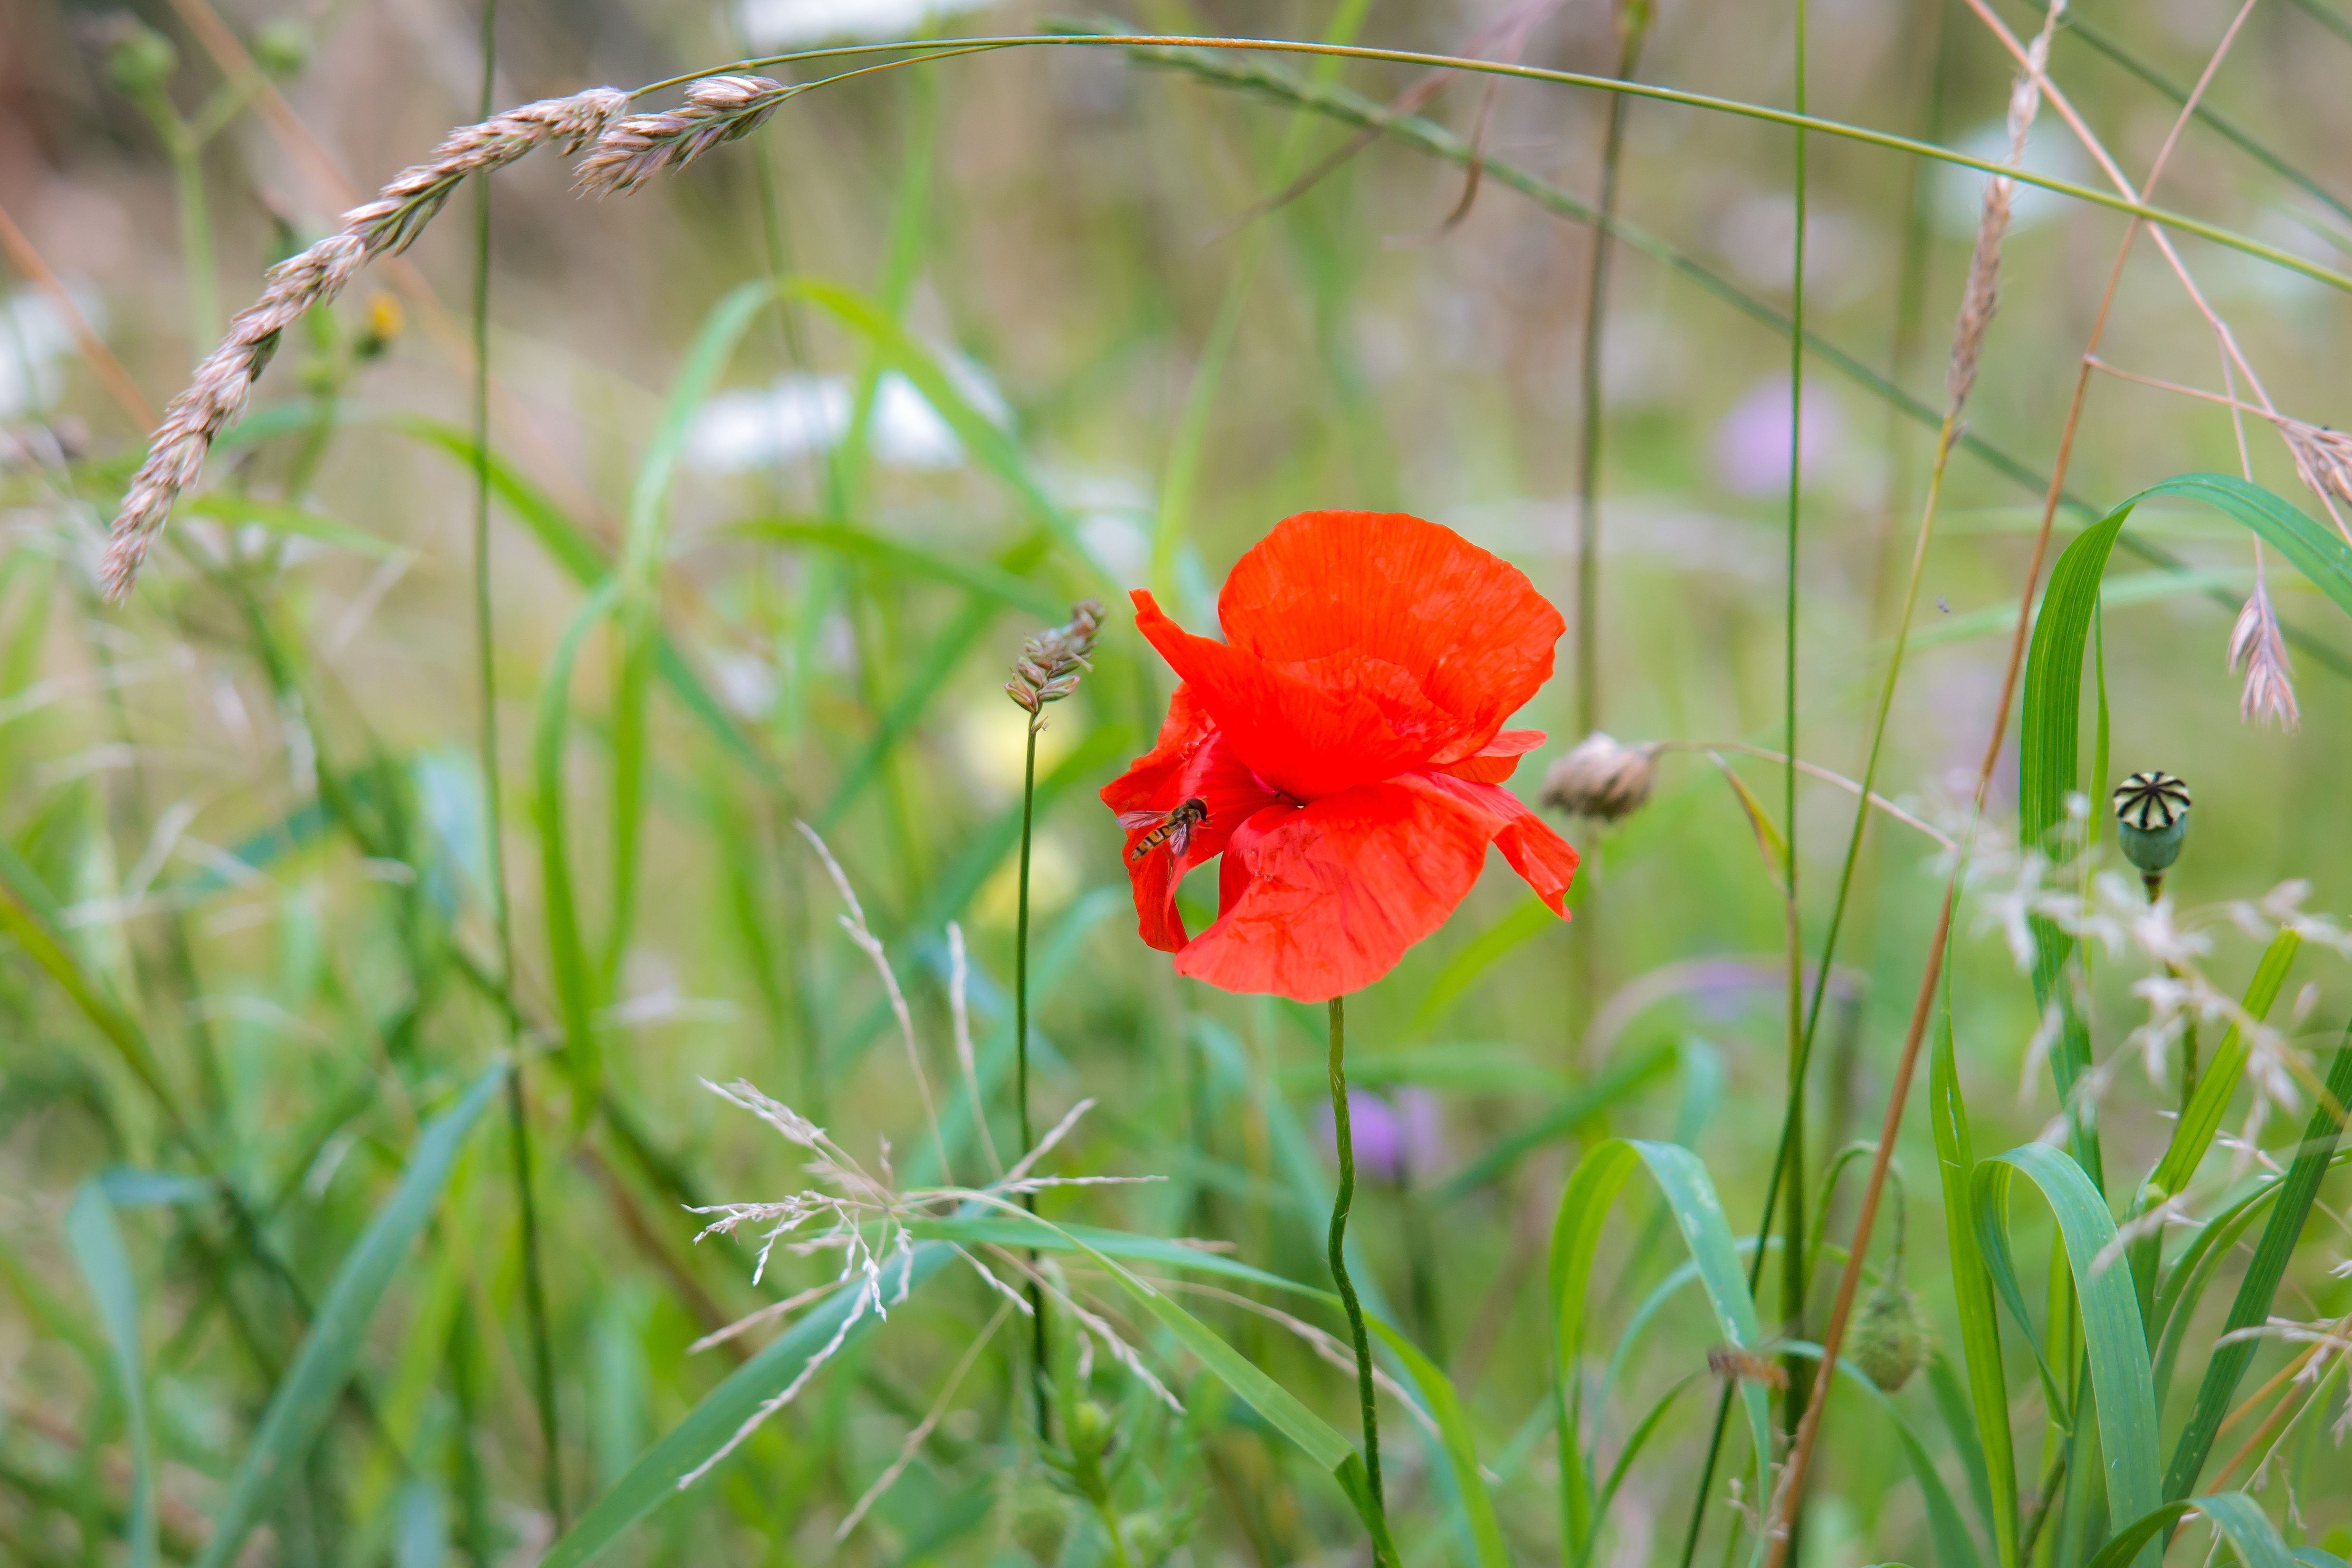
nature, grass, plant, meadow, prairie, leaf, flower, summer, green, red, botany, flora, wildflower, klatschmohn, poppy flower, red poppy, hoverfly, poppy, flower meadow, coquelicot, calyx, macro photography, flowering plant, mohngewaechs, plant stem, land plant, poppy family